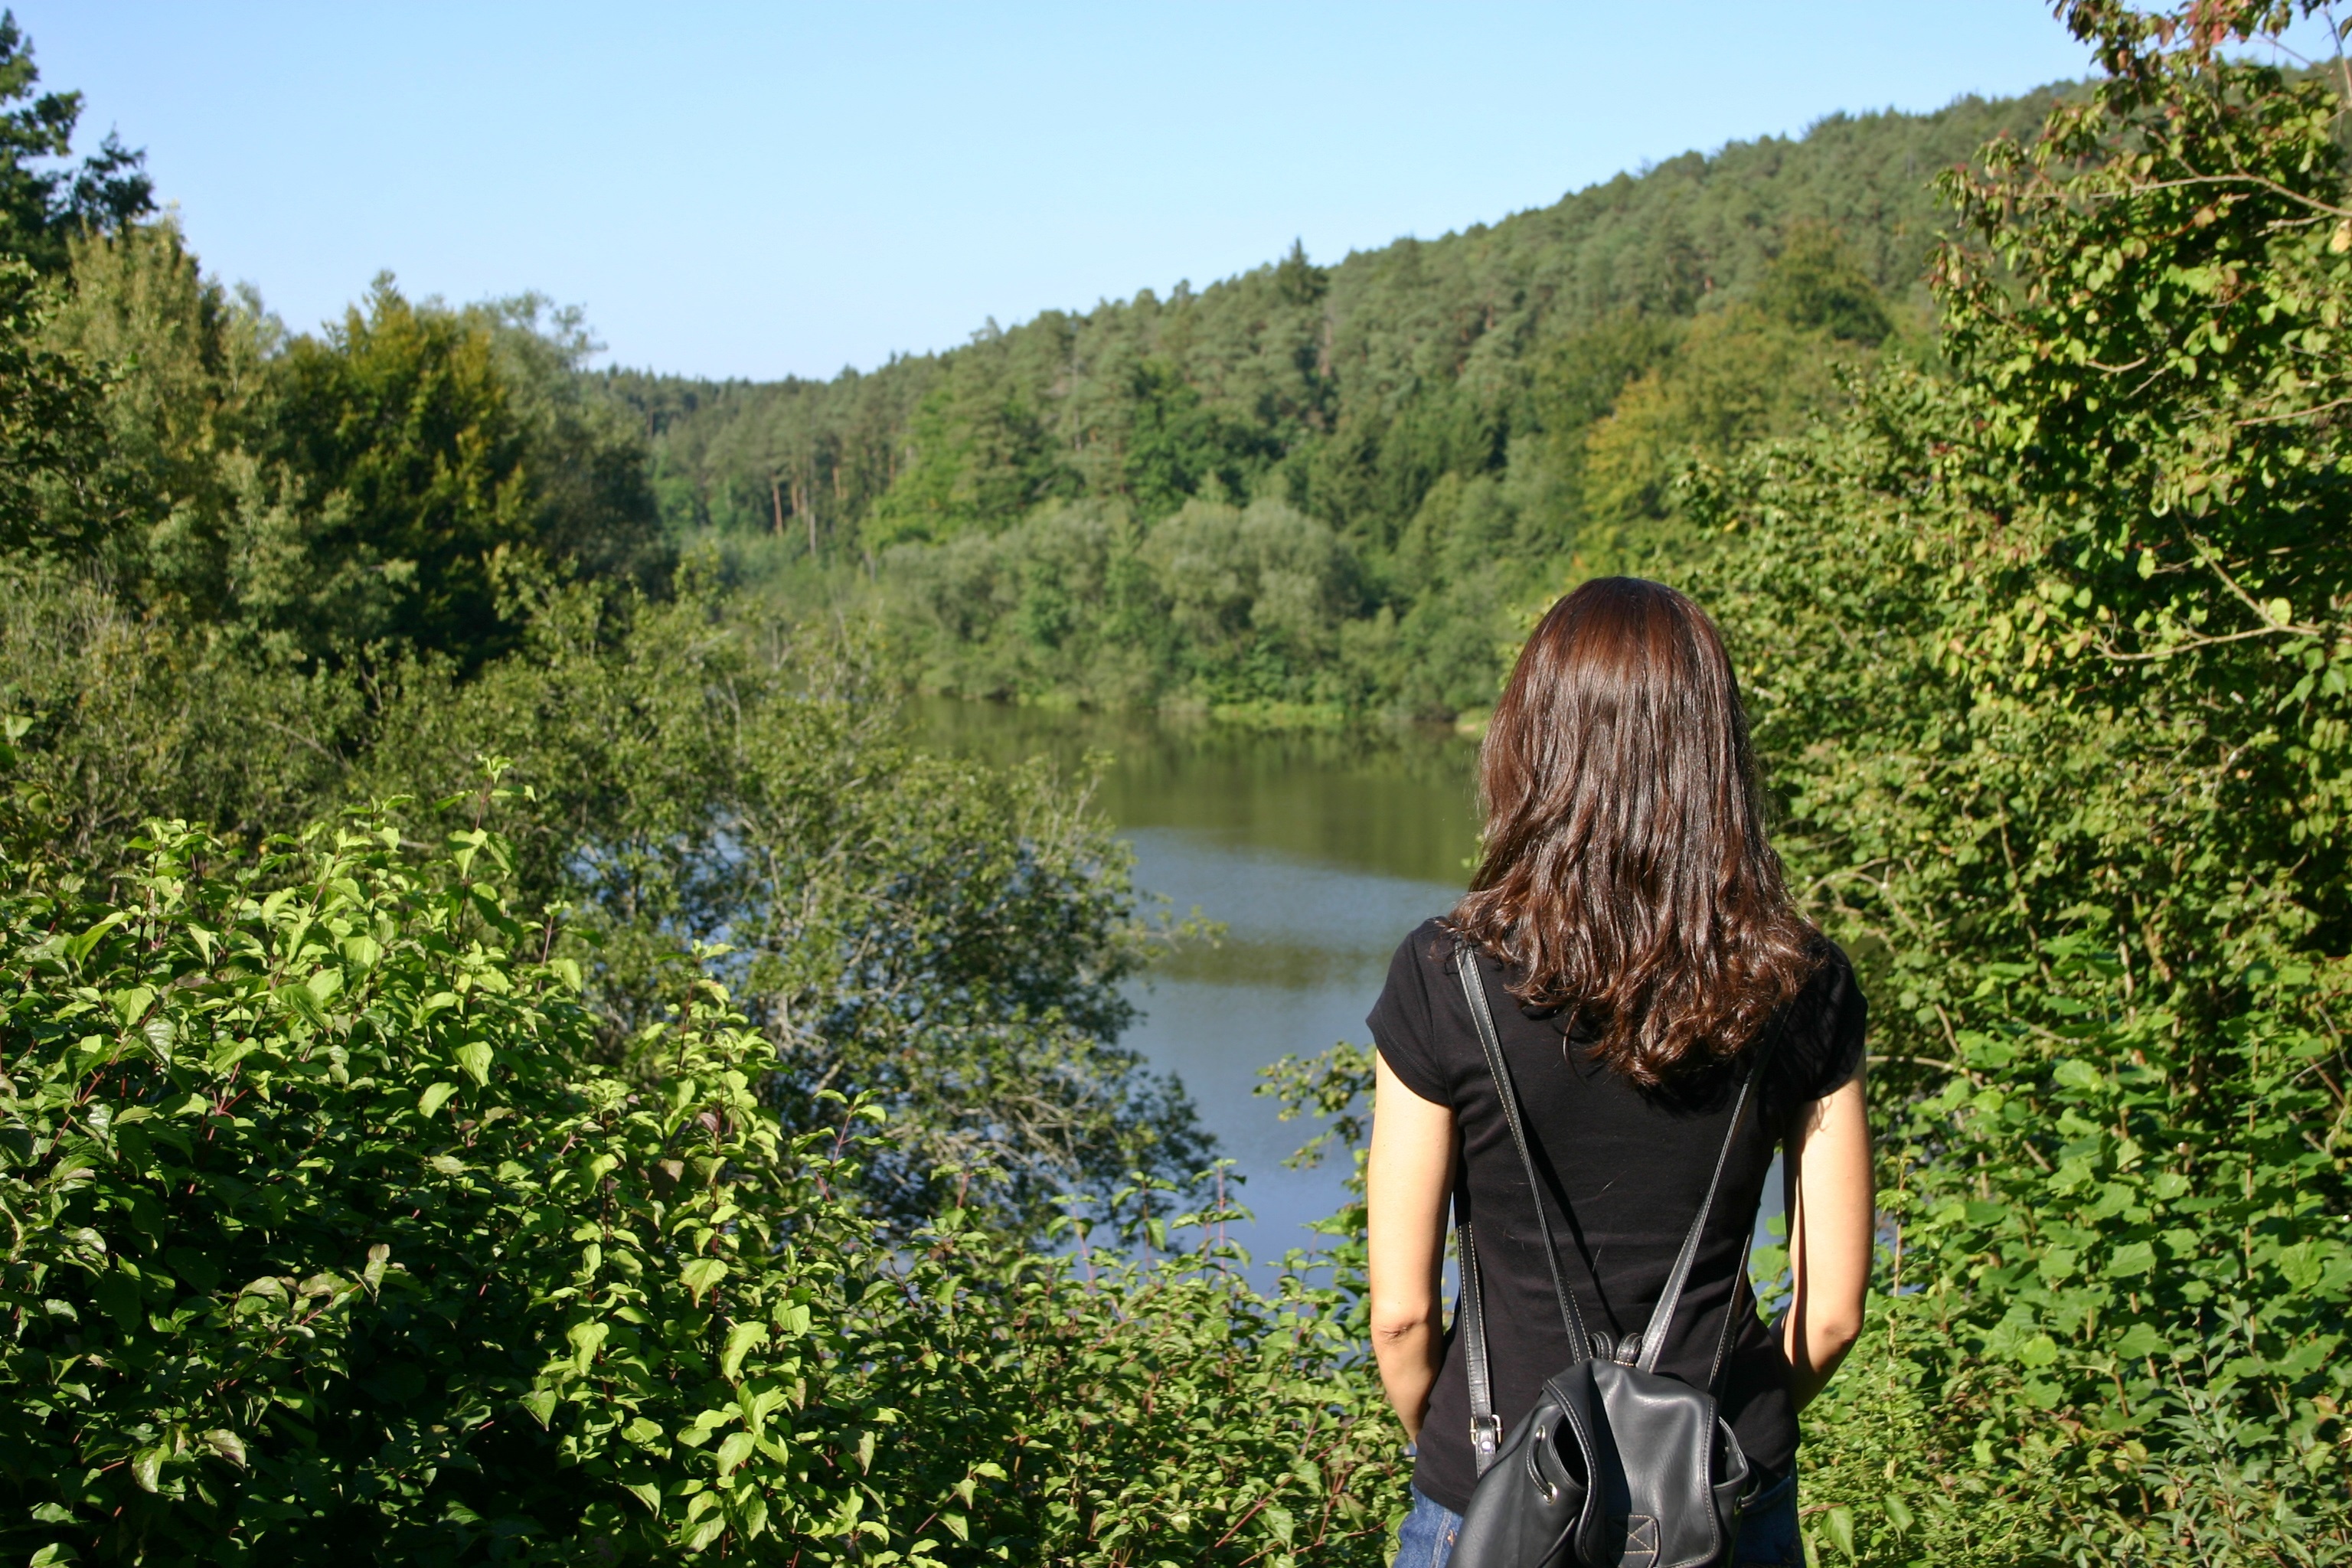
landscape, tree, nature, forest, wilderness, walking, mountain, girl, woman, hiking, trail, meadow, lake, adventure, backpack, view, summer, female, walk, green, hike, ridge, sports, germany, wide, habitat, natural landscape, on the go, baden w rttemberg